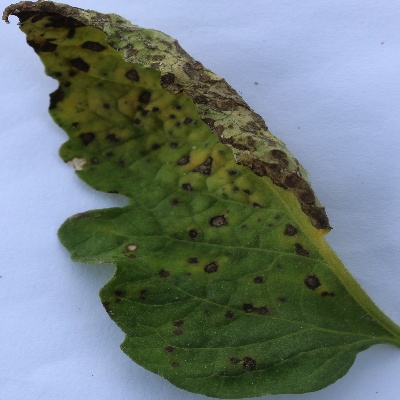
Crop: Tomato
Condition: leaf blight